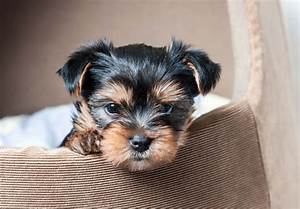
Label: dog